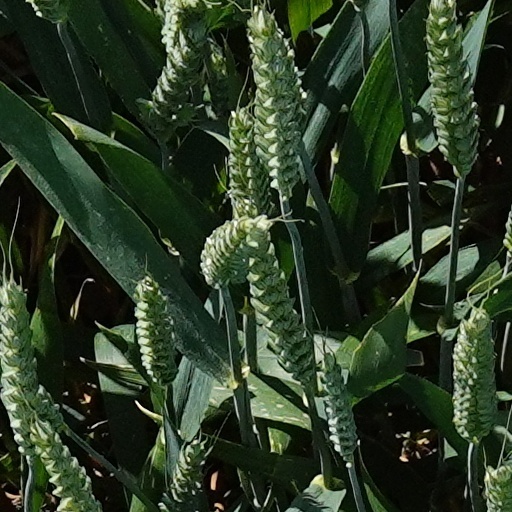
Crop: wheat